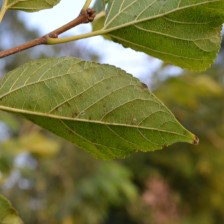
Variety: Kamphaengsaeng42